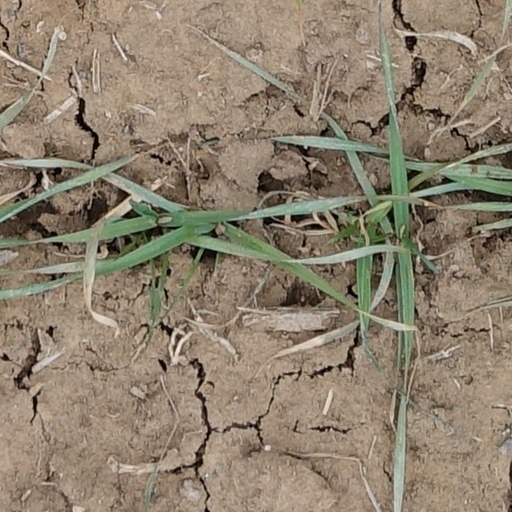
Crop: wheat